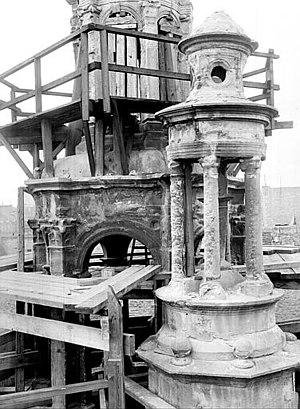
Petit campanile près de l'escalier.
L'hôtel d’Escoville est un hôtel particulier construit sur la place Saint-Pierre, dans le centre-ville ancien de Caen, dans les années 1530 et reconstruit après la Seconde Guerre mondiale. Il a pu être appelé également par le passé hôtel de Valois, hôtel d'Écoville, hôtel de Matignon ou hôtel du Grand Cheval. C'est le plus bel exemple de l'architecture Renaissance à Caen.